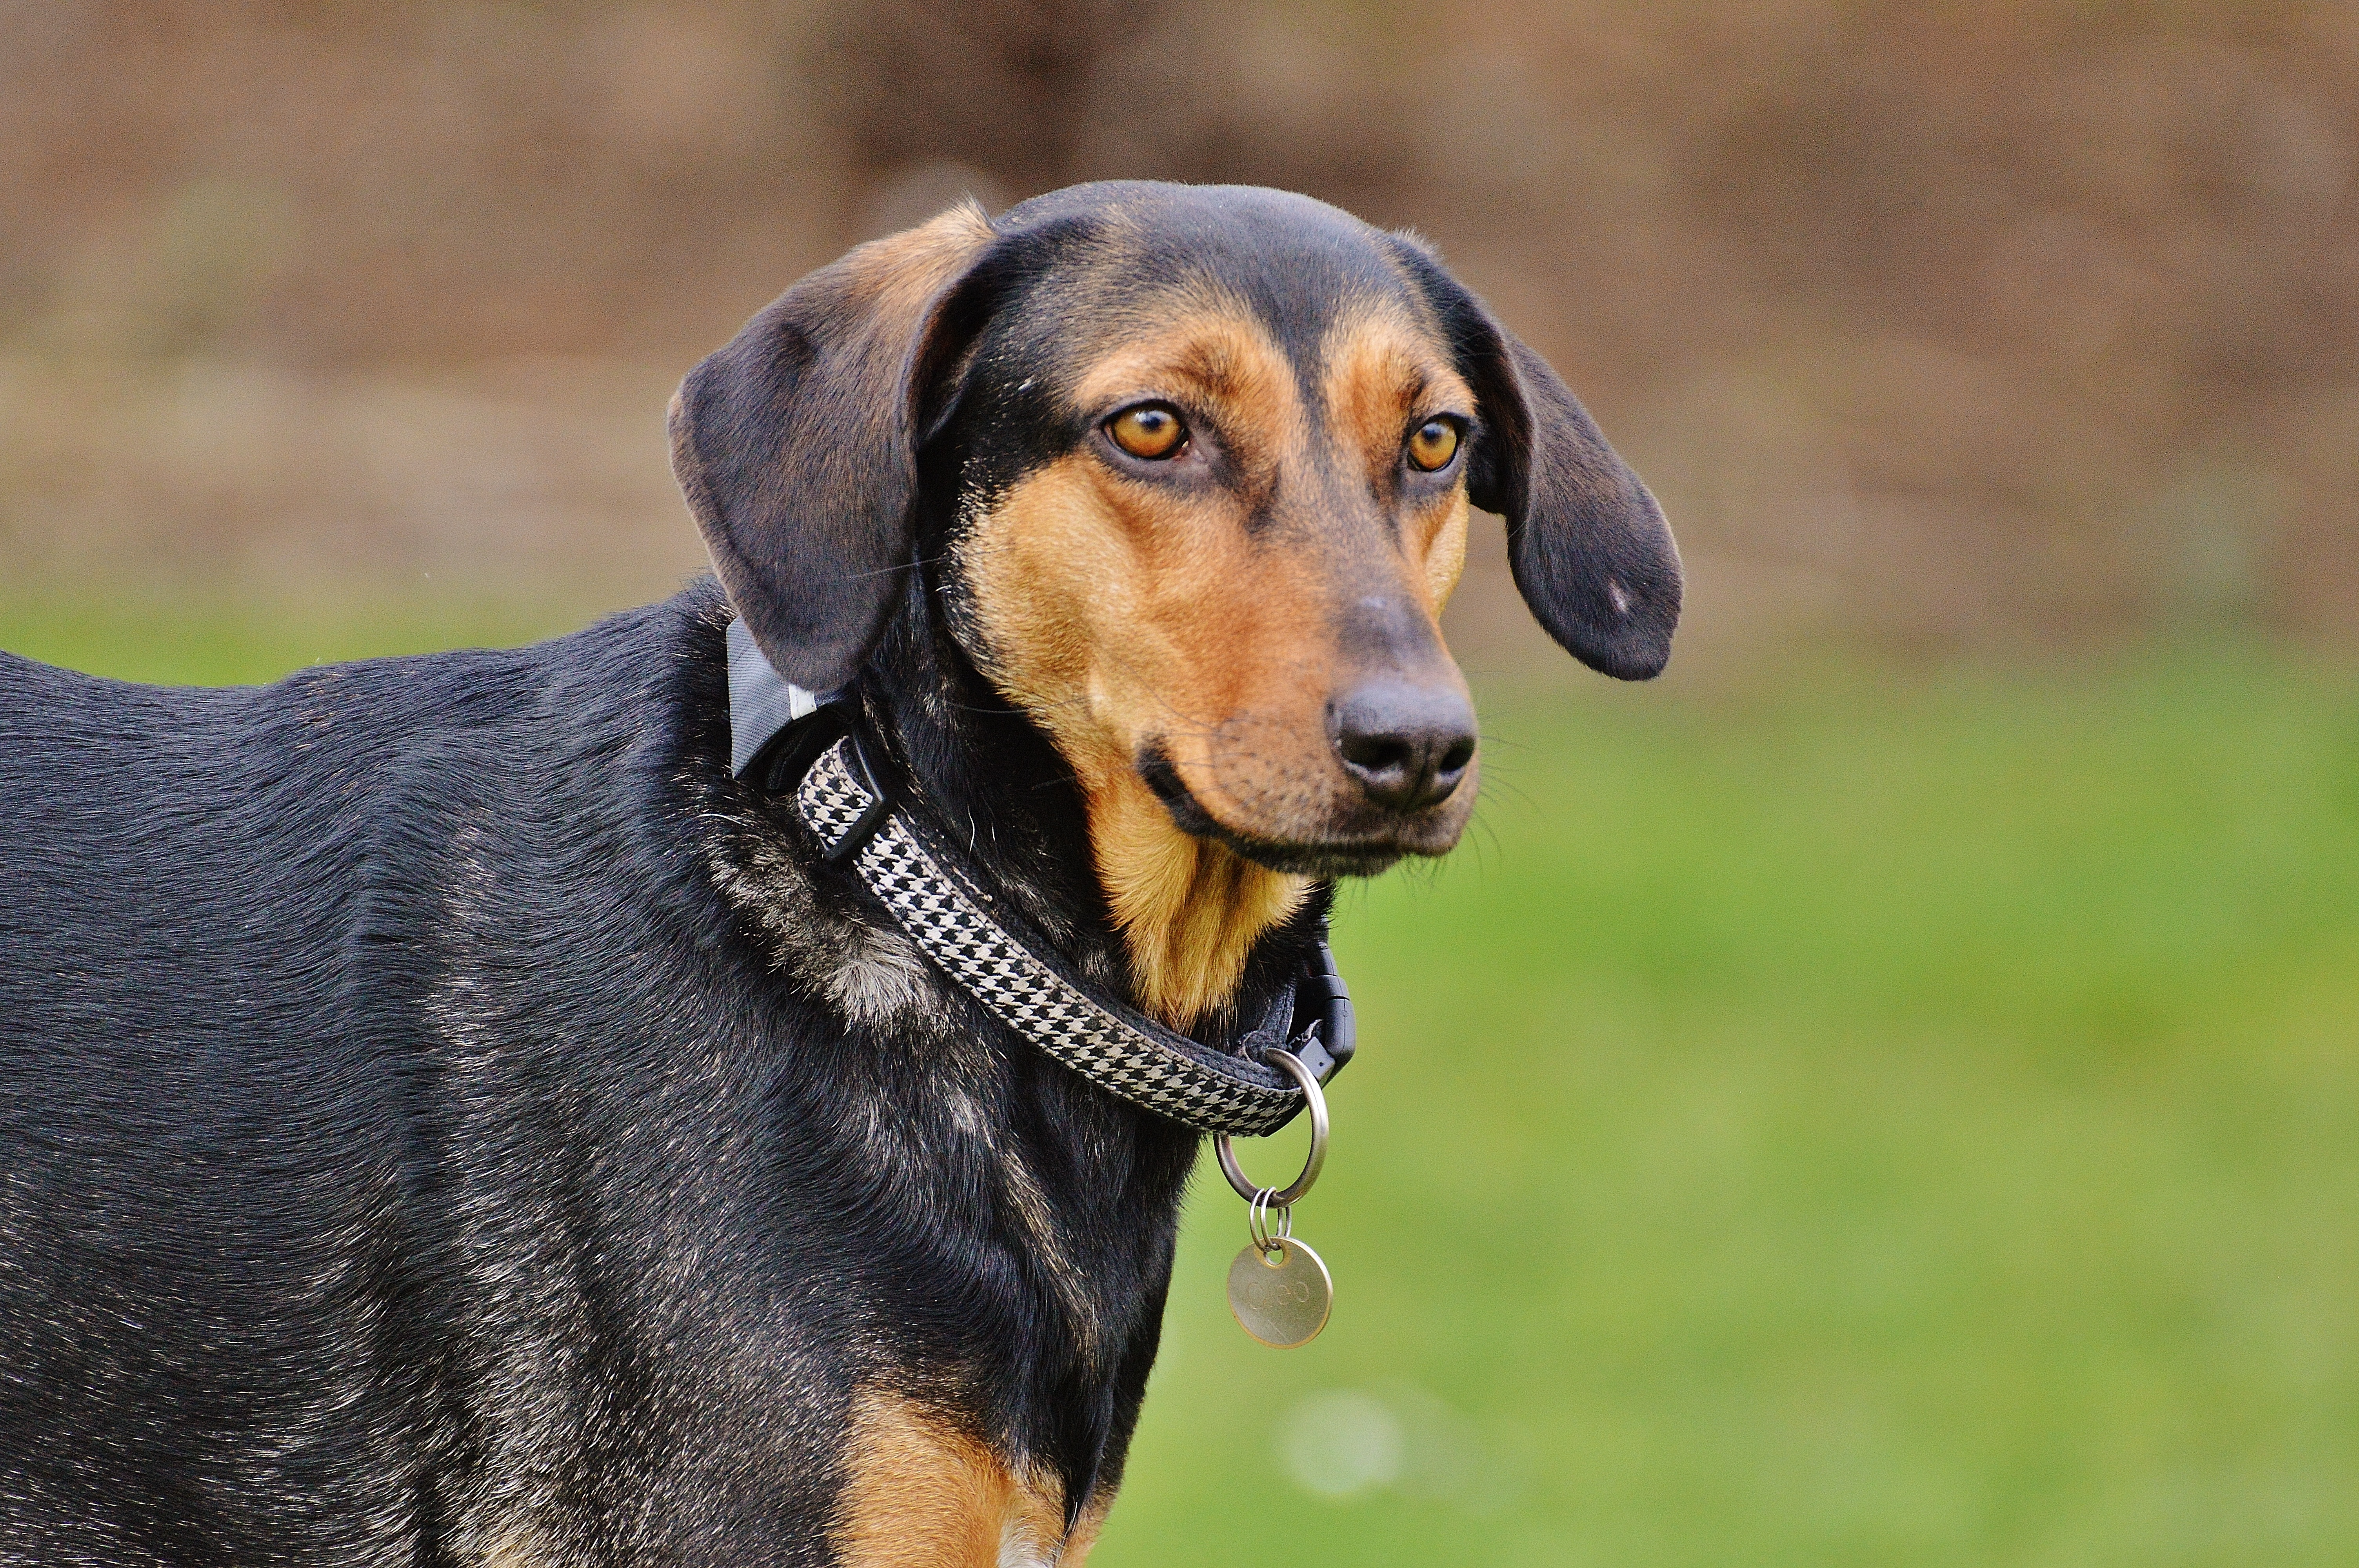
meadow, play, dog, mammal, hound, vertebrate, harrier, dog breed, dachshund, romp, scent hound, dog like mammal, carnivoran, austrian black and tan hound, polish hunting dog, transylvanian hound, estonian hound, finnish hound, hamiltonst vare, segugio italiano, black and tan coonhound, polish hound